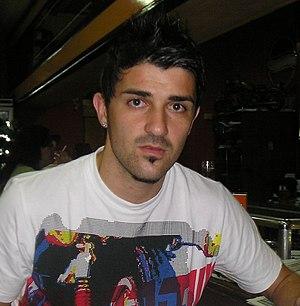
La Coupe du monde de football 2010 est la dix-neuvième édition de la Coupe du monde de football. Elle s’est déroulée du 11 juin au 11 juillet 2010 en Afrique du Sud et est remportée par l’Espagne.
David Villa Sánchez, né le 3 décembre 1981 à Tuilla, surnommé El guaje, est un footballeur international espagnol qui évoluait au poste d'attaquant.